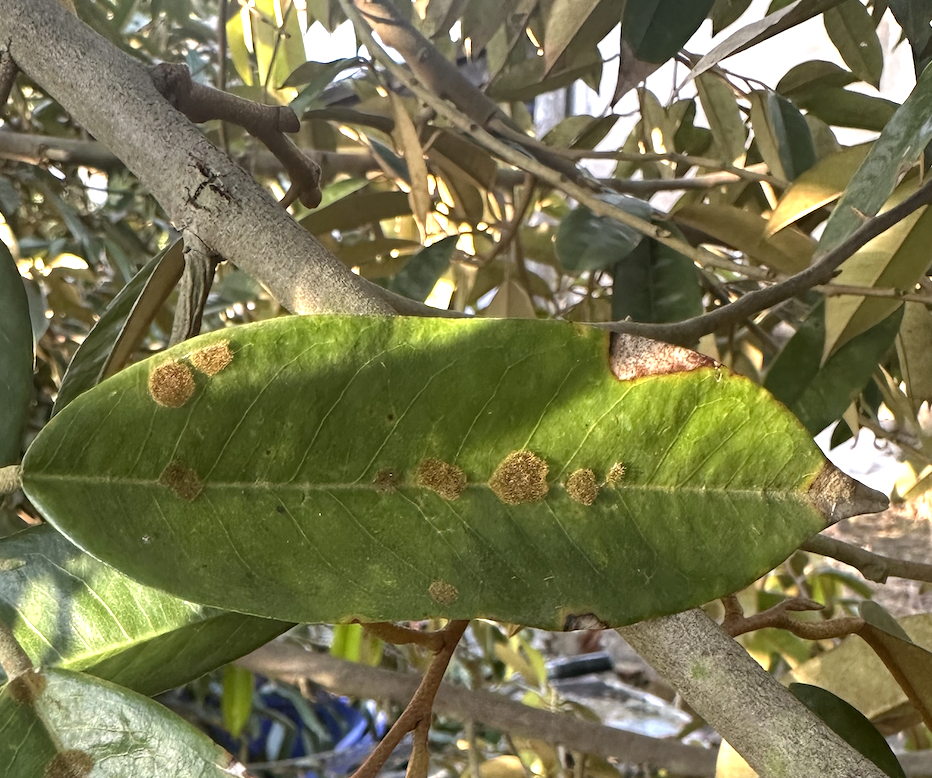
Label: stem_blight